Samuel Johnson Hilburn

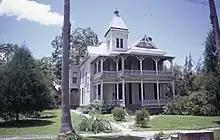
Marcus Loeb / Samuel J. Hilburn House in Palatka

After obtaining the bar he moved to Palatka, Florida, and became the city attorney, a position he served for eleven years.